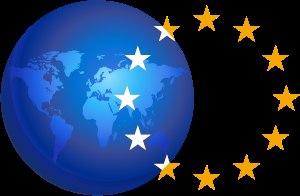
L'Union européenne entretient des relations bilatérales ou multilatérales avec la plupart des pays et des grandes organisations internationales de la planète. Avant la mise en place d'un service diplomatique propre aux instances de l'Union européenne et du développement en parallèle d'une politique autonome de représentation de l'UE menée par le Haut représentant et les représentants spéciaux en 2009, les échanges diplomatiques, commerciaux, culturels, etc. étaient majoritairement du fait des seuls États membres en leur nom propre.